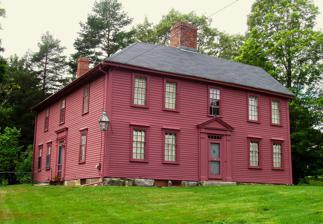
Building: Munroe Tavern (Lexington, Massachusetts)
Country: United States of America
Year built: 1695
United States historic place Munroe Tavern U.S. National Register of Historic Places Show map of Massachusetts Show map of the United States Location Lexington, Massachusetts Coordinates 42°26′28.8″N 71°12′58.6″W / 42.441333°N 71.216278°W / 42.441333; -71.216278 Built 1731 NRHP reference No. 76000248 Added to NRHP April 26, 1976 Munroe Tavern , located at 1332 Massachusetts Avenue, Lexington, Massachusetts , is an American Revolutionary War site that played a prominent role in the Battle of Lexington and Concord . It is now preserved and operated as a museum by the Lexington Historical Society , with exhibits highlighting the role and perspective of the British soldiers during the outbreak of the war. The house is open for guided tours on weekends starting in April and daily from Memorial Day weekend until the end of October. The Munroe family line in America was begun by William Munroe (1625–1719), who was transported (along with his brothers) to New England in 1651 following his capture at the Battle of Worcester . The earliest part of the Tavern was constructed in 1735 on land then owned by David Comee. Later the proprietor rights were given to others. Another William Munroe (1742–1827), the great-grandson of the original William, purchased the house in 1770, and in October 1774 was granted a taverner's license from the town, shortly before the outbreak of hostilities in April 1775. On April 18, 1775, one day before the outbreak of the battle, Munroe Tavern was a meeting spot for colonials, owned by William Munroe, orderly sergeant of Captain John Parker's militia company, and proprietor of the tavern until 1827. At 6:30 p.m. that evening, Solomon Brown of Lexington, who had gone to the market in Boston, returned and reported to Munroe that he had passed a patrol of British soldiers. The building's western elevation A large force of British troops arrived at Lexington before dawn the next morning, and shots were exchanged on the town common , beginning the Battles of Lexington and Concord . That afternoon the tavern served as the headquarters for Col. Hugh, Earl Percy , and his one thousand reinforcements. The British occupied the tavern for one and one-half hours, during which time the dining room was converted into a field hospital for the wounded, while exhausted British troops consumed liberal quantities of food and drink, compelling John Raymond, a lame private in Parker's company of minutemen who had fought against the soldiers earlier, to serve as their bartender. When Raymond attempted to escape through the door, the drunken soldiers shot and killed him. President George Washington dined at the Munroe Tavern when he visited the Lexington battlefield in 1789. An upstairs room now contains the table and chair at which he sat and documents relating to his trip. In the late 19th century, a Munroe descendant who owned the house rented out part of it to artist Edwin Graves Champney (1842–1899). The house was added to the National Register of Historic Places in 1976. The Lexington Historical Society now employs the Tavern for the Museum of the British Redcoats, providing a view of April 19, 1775 from the perspective of the King's troops.  The building underwent renovation and restoration work in 2010–2011. Popular culture Munroe Tavern appears in the 2012 video game Assassin's Creed III . See also Buckman Tavern , the muster point for the Lexington militia, and also a museum National Register of Historic Places listings in Middlesex County, Massachusetts External links Wikimedia Commons has media related to Munroe Tavern . Lexington Historical Society: Munroe Tavern http://www.city-data.com/picfilesc/picc13277.php References